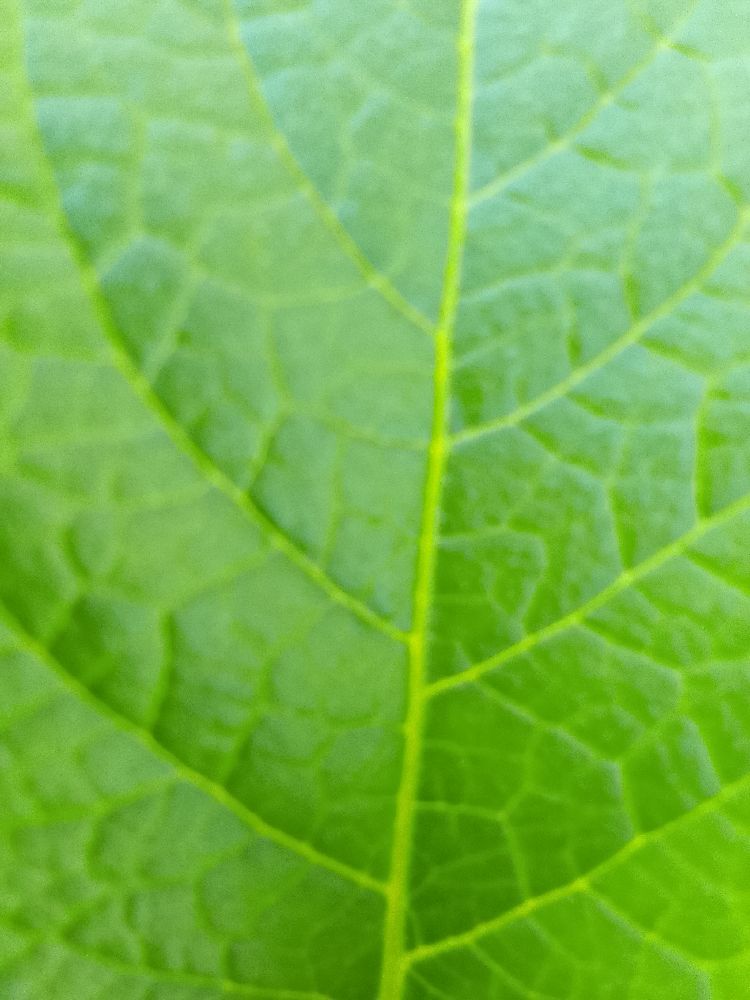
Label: Healthy